Louise Zung-nyi Loh

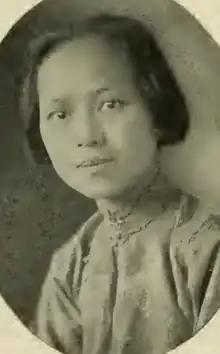
Louise Zung-nyi Loh, from the 1924 yearbook of Wellesley College

Louise Zung-nyi Loh (March 10, 1900 – April 25, 1981) was a Chinese mathematician, physicist, and educator. She taught mathematics and physics in China from 1925 to 1948, and in the United States after 1948.